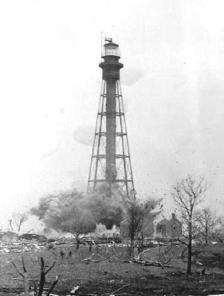
Building: Hog Island Light
Country: Unknown
Year built: 1853
Lighthouse in Virginia, United States Lighthouse Hog Island Light 1948 photograph of Hog Island Light (1896 tower) (USCG) Location Hog Island , SE of Exmore, Virginia Coordinates 37°23′38″N 75°42′04″W / 37.394°N 75.701°W / 37.394; -75.701 (approx.) Tower Construction brick (first) cast iron (second) Height 72 feet (first) 194 feet (second) Shape conical (first) Octagonal pyramidal skeleton (second) Light First lit 1853 (first) 1896 (second) Deactivated 1896 (first) 1948 (second) Lens (first) fourth-order Fresnel Lens first-order Fresnel Lens (second) Range 19 miles (17 nmi; 31 km) (second) Characteristic fixed white light (first) flashing white every 45 seconds (second) The Hog Island Light was a lighthouse roughly marking its eponymous island, and thus the north side of the Great Machipongo Inlet on the Virginia coast. Originally, no light existed between Cape Henlopen, Delaware and Cape Charles . In 1830 the United States Congress appropriated money for a coastal beacon in the general vicinity of Chincoteague Island . The following year, the Collector of Customs in Norfolk selected Assateague Island . In 1827 the first shipment of sweet potatoes from farmers on the Eastern Shore was sent to New York City aboard the schooner Providence under the command of Captain Lewis Matthews from Thomas's Wharf on the Machipongo River . One of the few deep-water ports on the sea side of the Delmarva Peninsula , vessels traveling between Norfolk and New York City began frequenting Thomas's Wharf to load produce during the growing season. So in 1853 another lighthouse was erected twenty miles north of Cape Charles at Hog Island to light the remaining section of coastline between the Assateague Light and the entrance to the Chesapeake Bay and guide ships to the Great Machipongo Inlet. History There have been two lights at Hog Island , one of the Virginia Barrier Islands located southeast of Exmore . The first light was erected in 1853 and consisted of a 45 foot tall whitewashed brick tower with a keeper's dwelling adjacent to it. It was ostensibly equipped with a first-order Fresnel lens , though a report in 1870 stated that it had been assigned a fourth-order lens instead. Erosion of the island eventually endangered the first lighthouse, and in 1896 an octagonal iron skeleton tower similar to the 1895 Cape Charles Light was erected to replace it. This new lighthouse, the second tallest in the United States at 194 feet, was built more than a half mile back from the ocean in a clearing in the dense pine forest that once covered most of Hog Island. It was the sister light of Cape Charles (1895/191 ft), both skeletal steel super-structures, Hog Island featured an antenna that gave it the 3 ft height difference. This has been carefully analyzed utilizing the photograph taken by Eliot Elisofon in 1944 for Time Magazine . The new Hog Island tower was painted black to distinguish it from the nearly identical sister, Cape Charles light that is painted white. In 1900 early in the evening on Washington's Birthday a huge flock of birds, mostly geese and ducks, smashed into the lantern of the Hog Island Lighthouse. The two keepers fired their shotguns at the birds to drive them away before the lens was damaged. Two days later another flock of birds flew in. Out of ammunition, the keepers had to drive them away with sticks. This time much of the lantern glass was broken out and the light was extinguished until repairs were made. The 1933 Chesapeake–Potomac hurricane damaged the light station and caused severe shoreline erosion on Hog Island. Also in 1933 both the Hog Island Light and the Cape Charles light were electrified eliminating the need for the keepers to hoist buckets of oil to the lantern room. The 1938 New England hurricane passed just offshore of the Delmarva Peninsula before making landfall at Long Island finally toppled the 1853 tower which was by then 50 feet offshore and surrounded by breakers. The barrier island continued to shift westward at a rapid rate and in 1948 this second lighthouse was deactivated by the Coast Guard as the waves lapping at its base threatened to bring it down. Although the Hog Island tower was of a type that could be disassembled and moved, the lighthouse was not relocated. After the completion of the New York, Philadelphia and Norfolk Railroad in the late 19th century most Eastern Shore produce began to be transported to New York and other northern cities by rail rather than by ship reducing the need for a coastal beacon to mark the Great Machipongo Inlet. Also, by the mid 20th century The role of lighthouses in guiding ships had become less important since the establishment of LORAN stations along the coast during World War II, so the Hog Island lighthouse was demolished in 1948. The site where the Hog Island Light station once stood near the village of Broadwater long ago vanished beneath the waves and is now nearly a mile out to sea, but the 10-foot high first-order Fresnel lens , produced by the Henry-LePaute Company in France , and originally installed in the second Cape Charles Lighthouse before being transferred to Hog Island in 1895, was removed from the lighthouse and preserved when the light station was deactivated. The lens was first displayed at the Mariners' Museum in Newport News ; in 2004 it was moved to an enclosed pavilion designed to resemble the lighthouse's lantern room on the Portsmouth, Virginia waterfront. Demolition charges explode at the base of the 1896 Hog Island Lighthouse. Photo taken 1948 – U.S. Coast Guard Archive. Keepers Charles Sterling (1901-1907), George Doughty (c. 1907-1920), Stanley L. Phillips (c. 1920-1933), Charles Kearn (Coast Guard 1942-1943) <cite web Notes